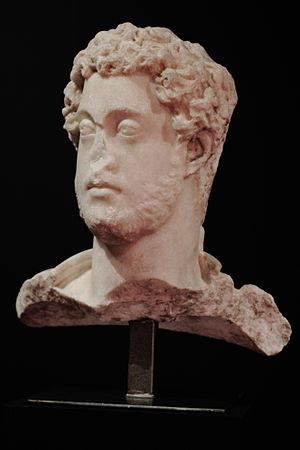
Buste cuirassé fragmentaire de Commode, type III ou ""Type Vatican, Busti 368"". Imprécision dans le rendu des détails de la chevelure, flou dans les traits du visage."
Le 1ᵉʳ janvier est le premier jour de l'année du calendrier grégorien, et symbolise à ce titre le Big Bang, dans le calendrier cosmique de Carl Sagan. Il reste alors 364 jours avant la fin de l'année, 365 dans le cas d'une année bissextile.